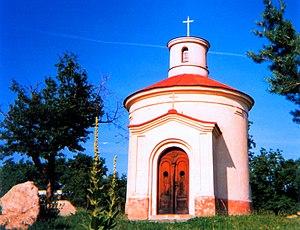
Újezd u Brna est une ville du district de Brno-Campagne, dans la région de Moravie-du-Sud, en République tchèque. Sa population s'élevait à 3 368 habitants en 2019.